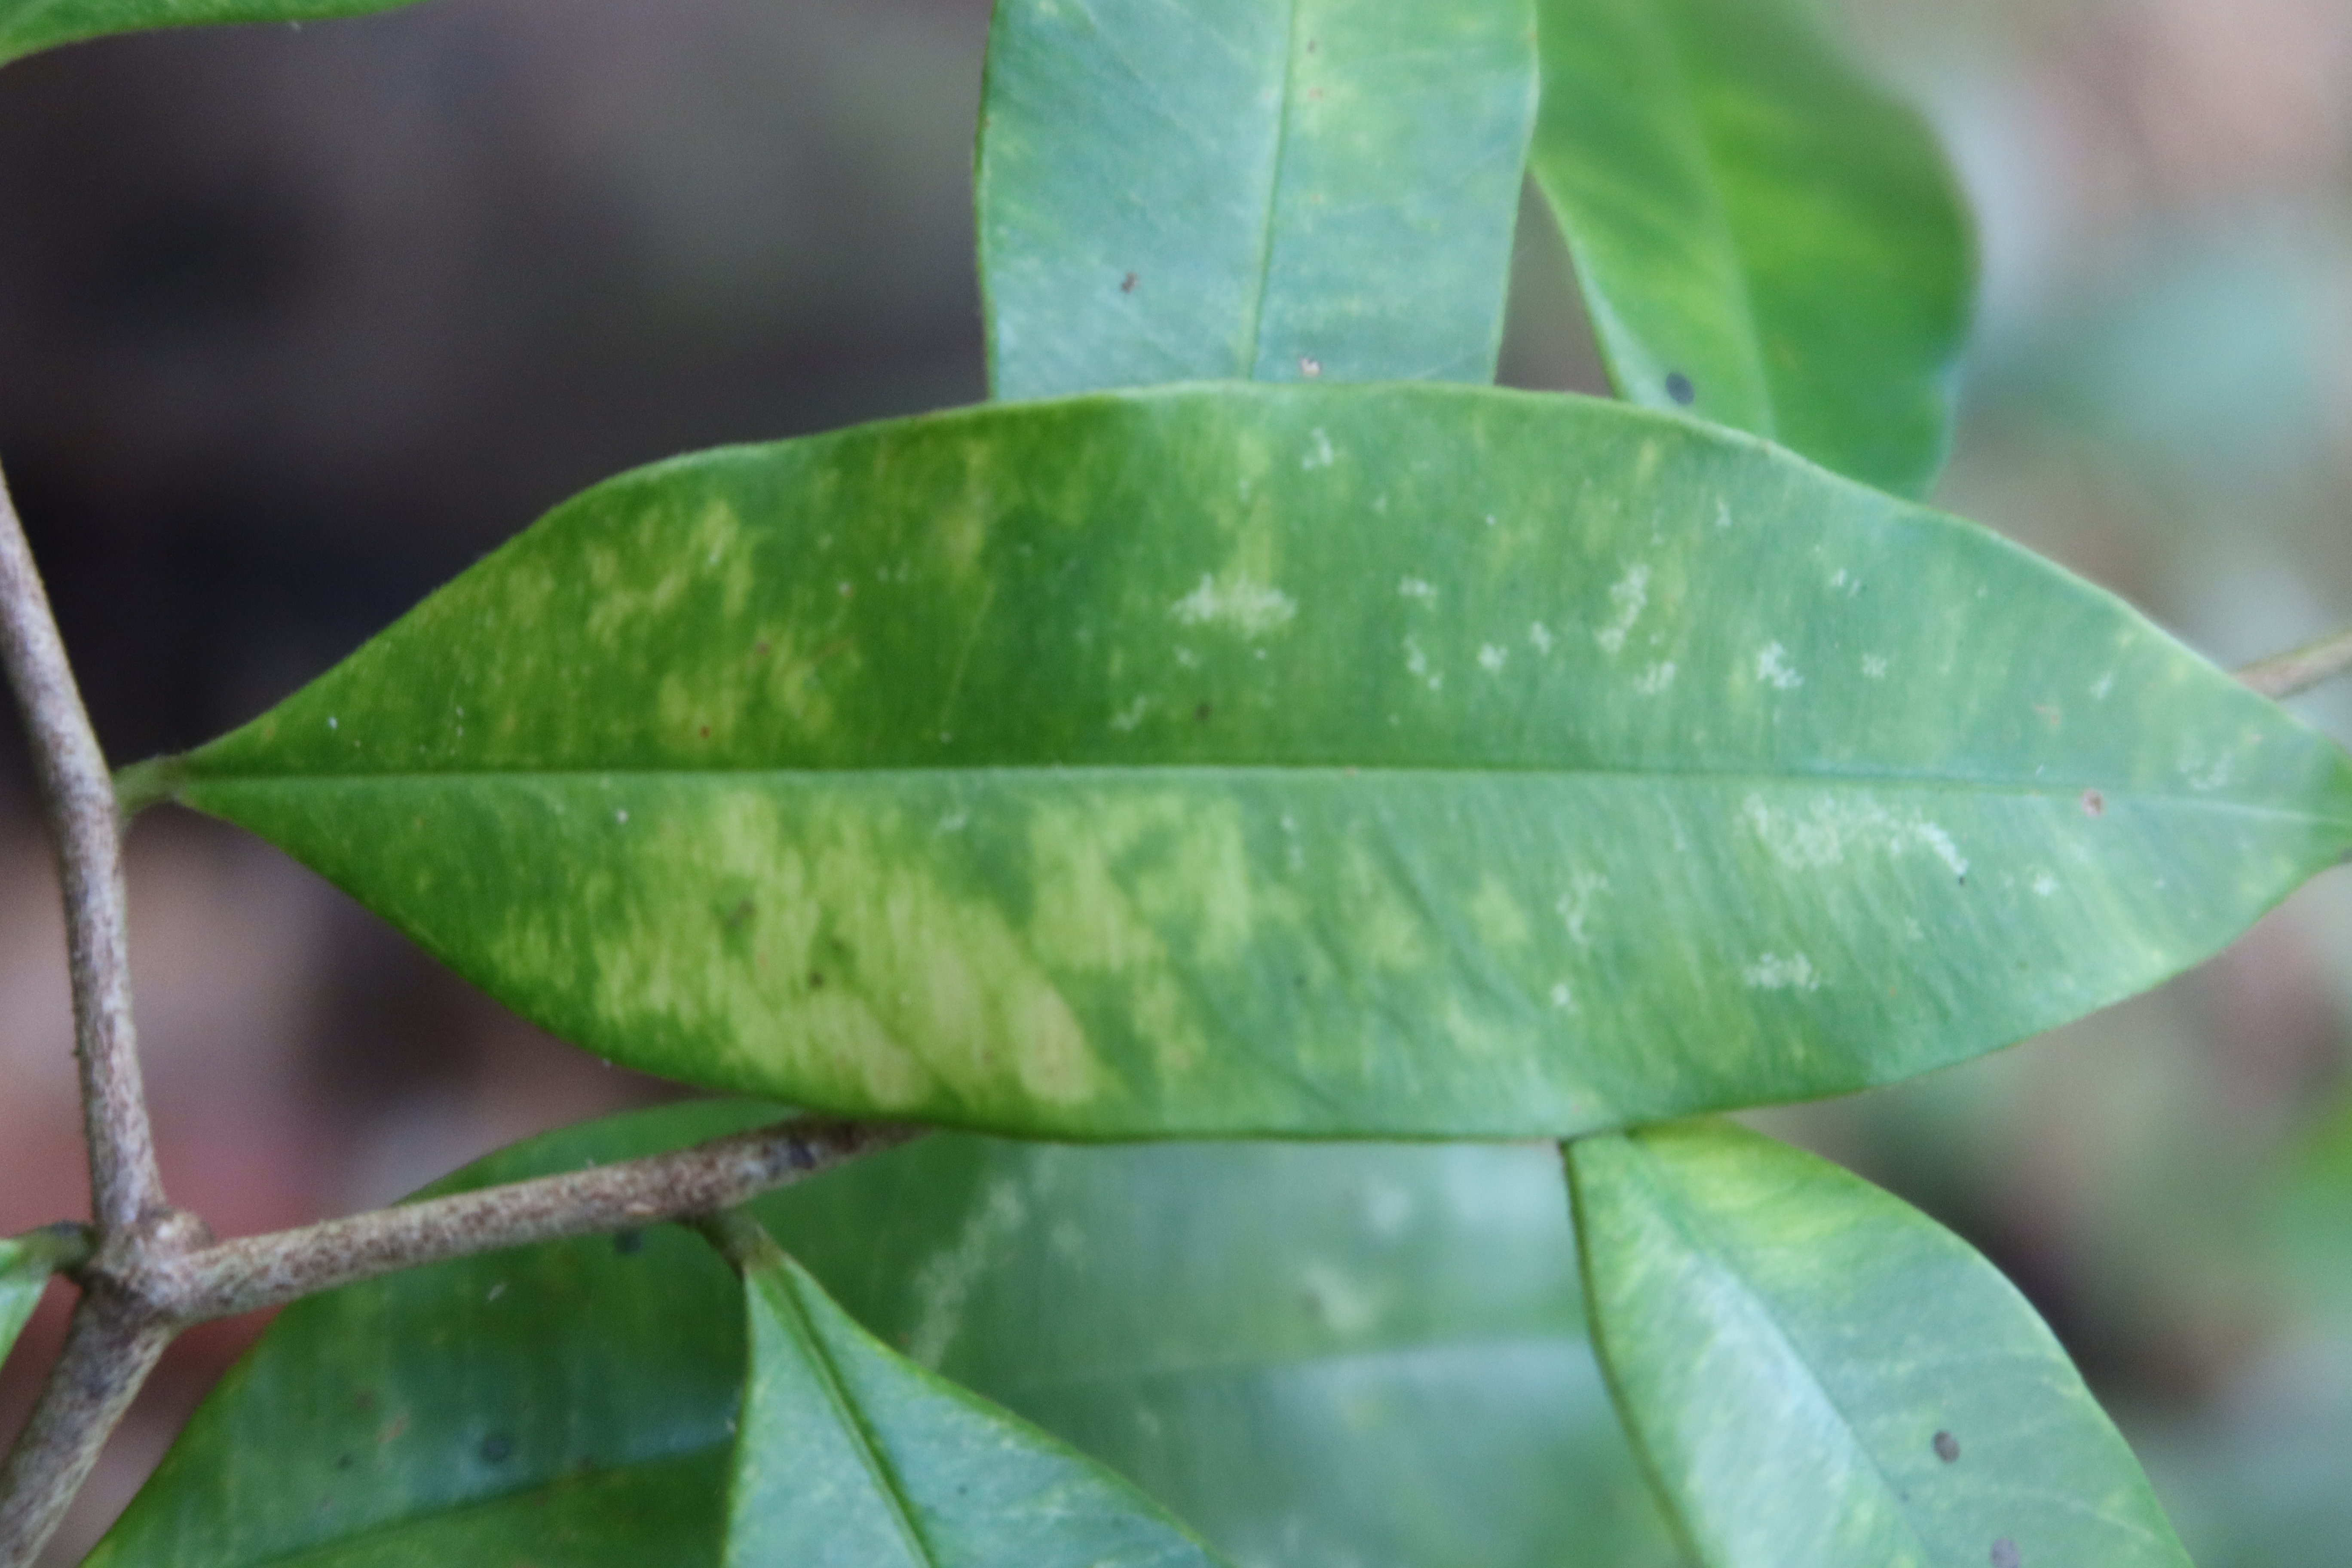
Label: Downy mildew